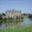
Label: castle